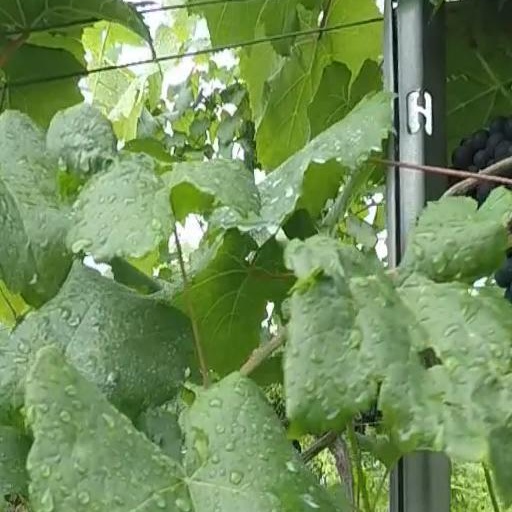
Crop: grape